St. Catharines

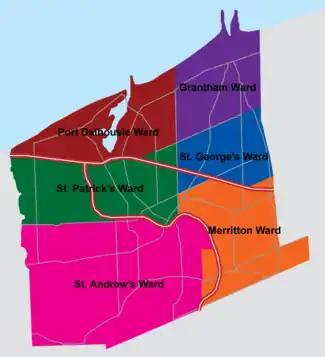
The six municipal wards of St. Catharines

Martindale Pond in St. Catharines' Port Dalhousie is the site of the annual Royal Canadian Henley Regatta, a world-class event that brings over 3,000 athletes from various nations to the city. The site hosted the FISA World Rowing Championships in 1970 and in 1999. More recently, the World Master's Rowing Championship was held at the Martindale Pond in the summer of 2010, with $500,000 (~$ in ) in improvements to the facility such as: a weed harvester, new docking and a new timing system. There are currently talks to bring the Canadian Rowing Hall of Fame to St. Catharines sometime in the near future. The pond is also home to the St. Catharines rowing club, Brock University rowing club, Ridley College rowing club and to the annual CSSRA Championships, which draws hundreds of high school athletes from Canada, the U.S. and Mexico. The Martindale Pond or Henley, continues to hold its world-renowned status as a major rowing venue in the world. The rowing event in the Pan American Games were held in St. Catharines in 2015. Several Olympic medallists in rowing are from St. Catharines, including Melanie Kok, Buffy Williams, and Dave Boyes. St Catharines hosted the 2024 World Rowing Championships.